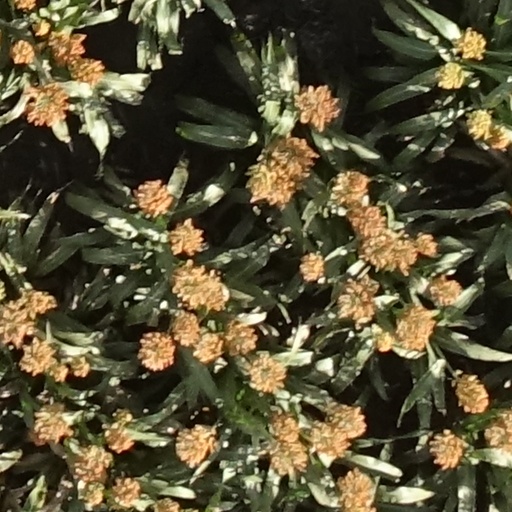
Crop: sorghum